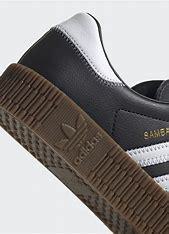
Brand: adidas
Model: Sambarose Skate